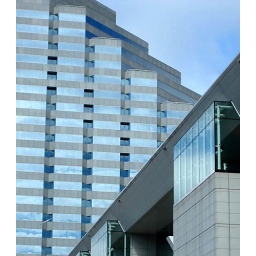
I took this shot sitting at a traffic light in downtown Baltimore on our way home from vacation.